Dresden Philharmonic

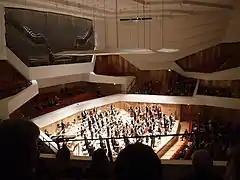
The Dresdner Philharmonie at the renovated Kulturpalast

The Dresdner Philharmonie (Dresden Philharmonic) is a German symphony orchestra based in Dresden. Its principal concert venue is the "Kulturpalast". The orchestra also performs at the Kreuzkirche and the Frauenkirche Dresden. It receives financial support from the city of Dresden. The choral ensembles affiliated with the orchestra are the Dresden Philharmonic Choir and Dresden Philharmonic Chamber Choir.